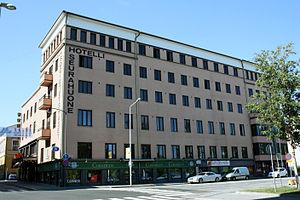
Kokkola est une ville de Finlande, capitale de la région d'Ostrobotnie centrale.